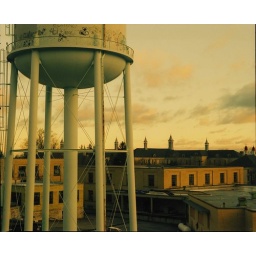
state hospital water tower over twilight